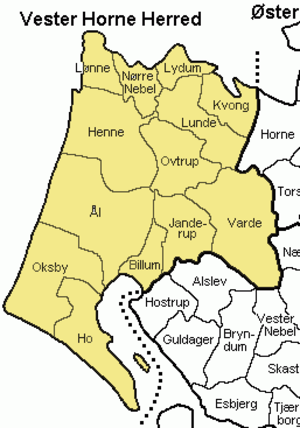
Vester Horne Herred
Vester Horne Herred var et herred i Ribe Amt. Herreddet opstod i middelalderen omkring 1300 da Hornshæreth blev delt i Øster-, Vester Horne Herred i Ribe Amt, og Nørre Horne Herred i Ringkøbing Amt. Det hørte det under Vardesyssel. Senere kom det først under Varde Len og senere under Riberhus Len. Fra 1660 var det under Riberhus Amt.